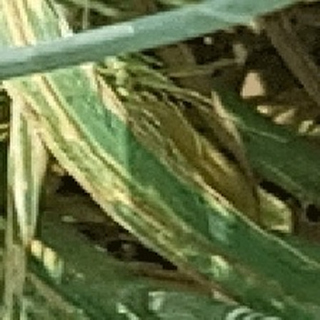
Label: wheat_yellow_rust